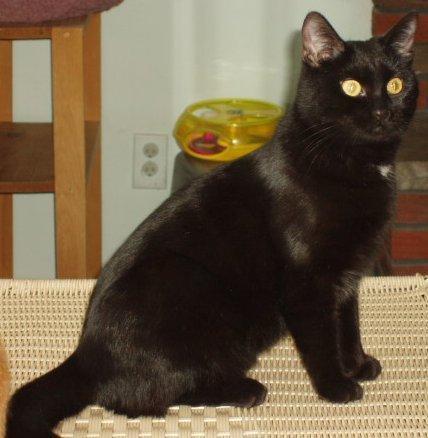
Bombay